Lachy Doley

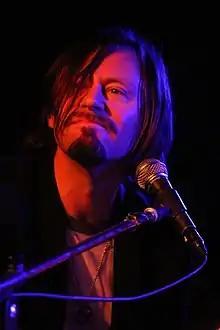
Doley in 2020

Lachlan R. Doley is an Australian musician, singer and songwriter best known for playing the Hammond organ and whammy clavinet. Doley has recorded and/or toured with Jimmy Barnes, Glenn Hughes, Billy Thorpe, Joe Bonamassa, and Powderfinger. Doley has issued one album as a solo artist, "Typically Individual Conforming Anti-Social" (2011) and four albums fronting Lachy Doley Group. "Lovelight" peaked at number 40 on the ARIA Albums Chart.